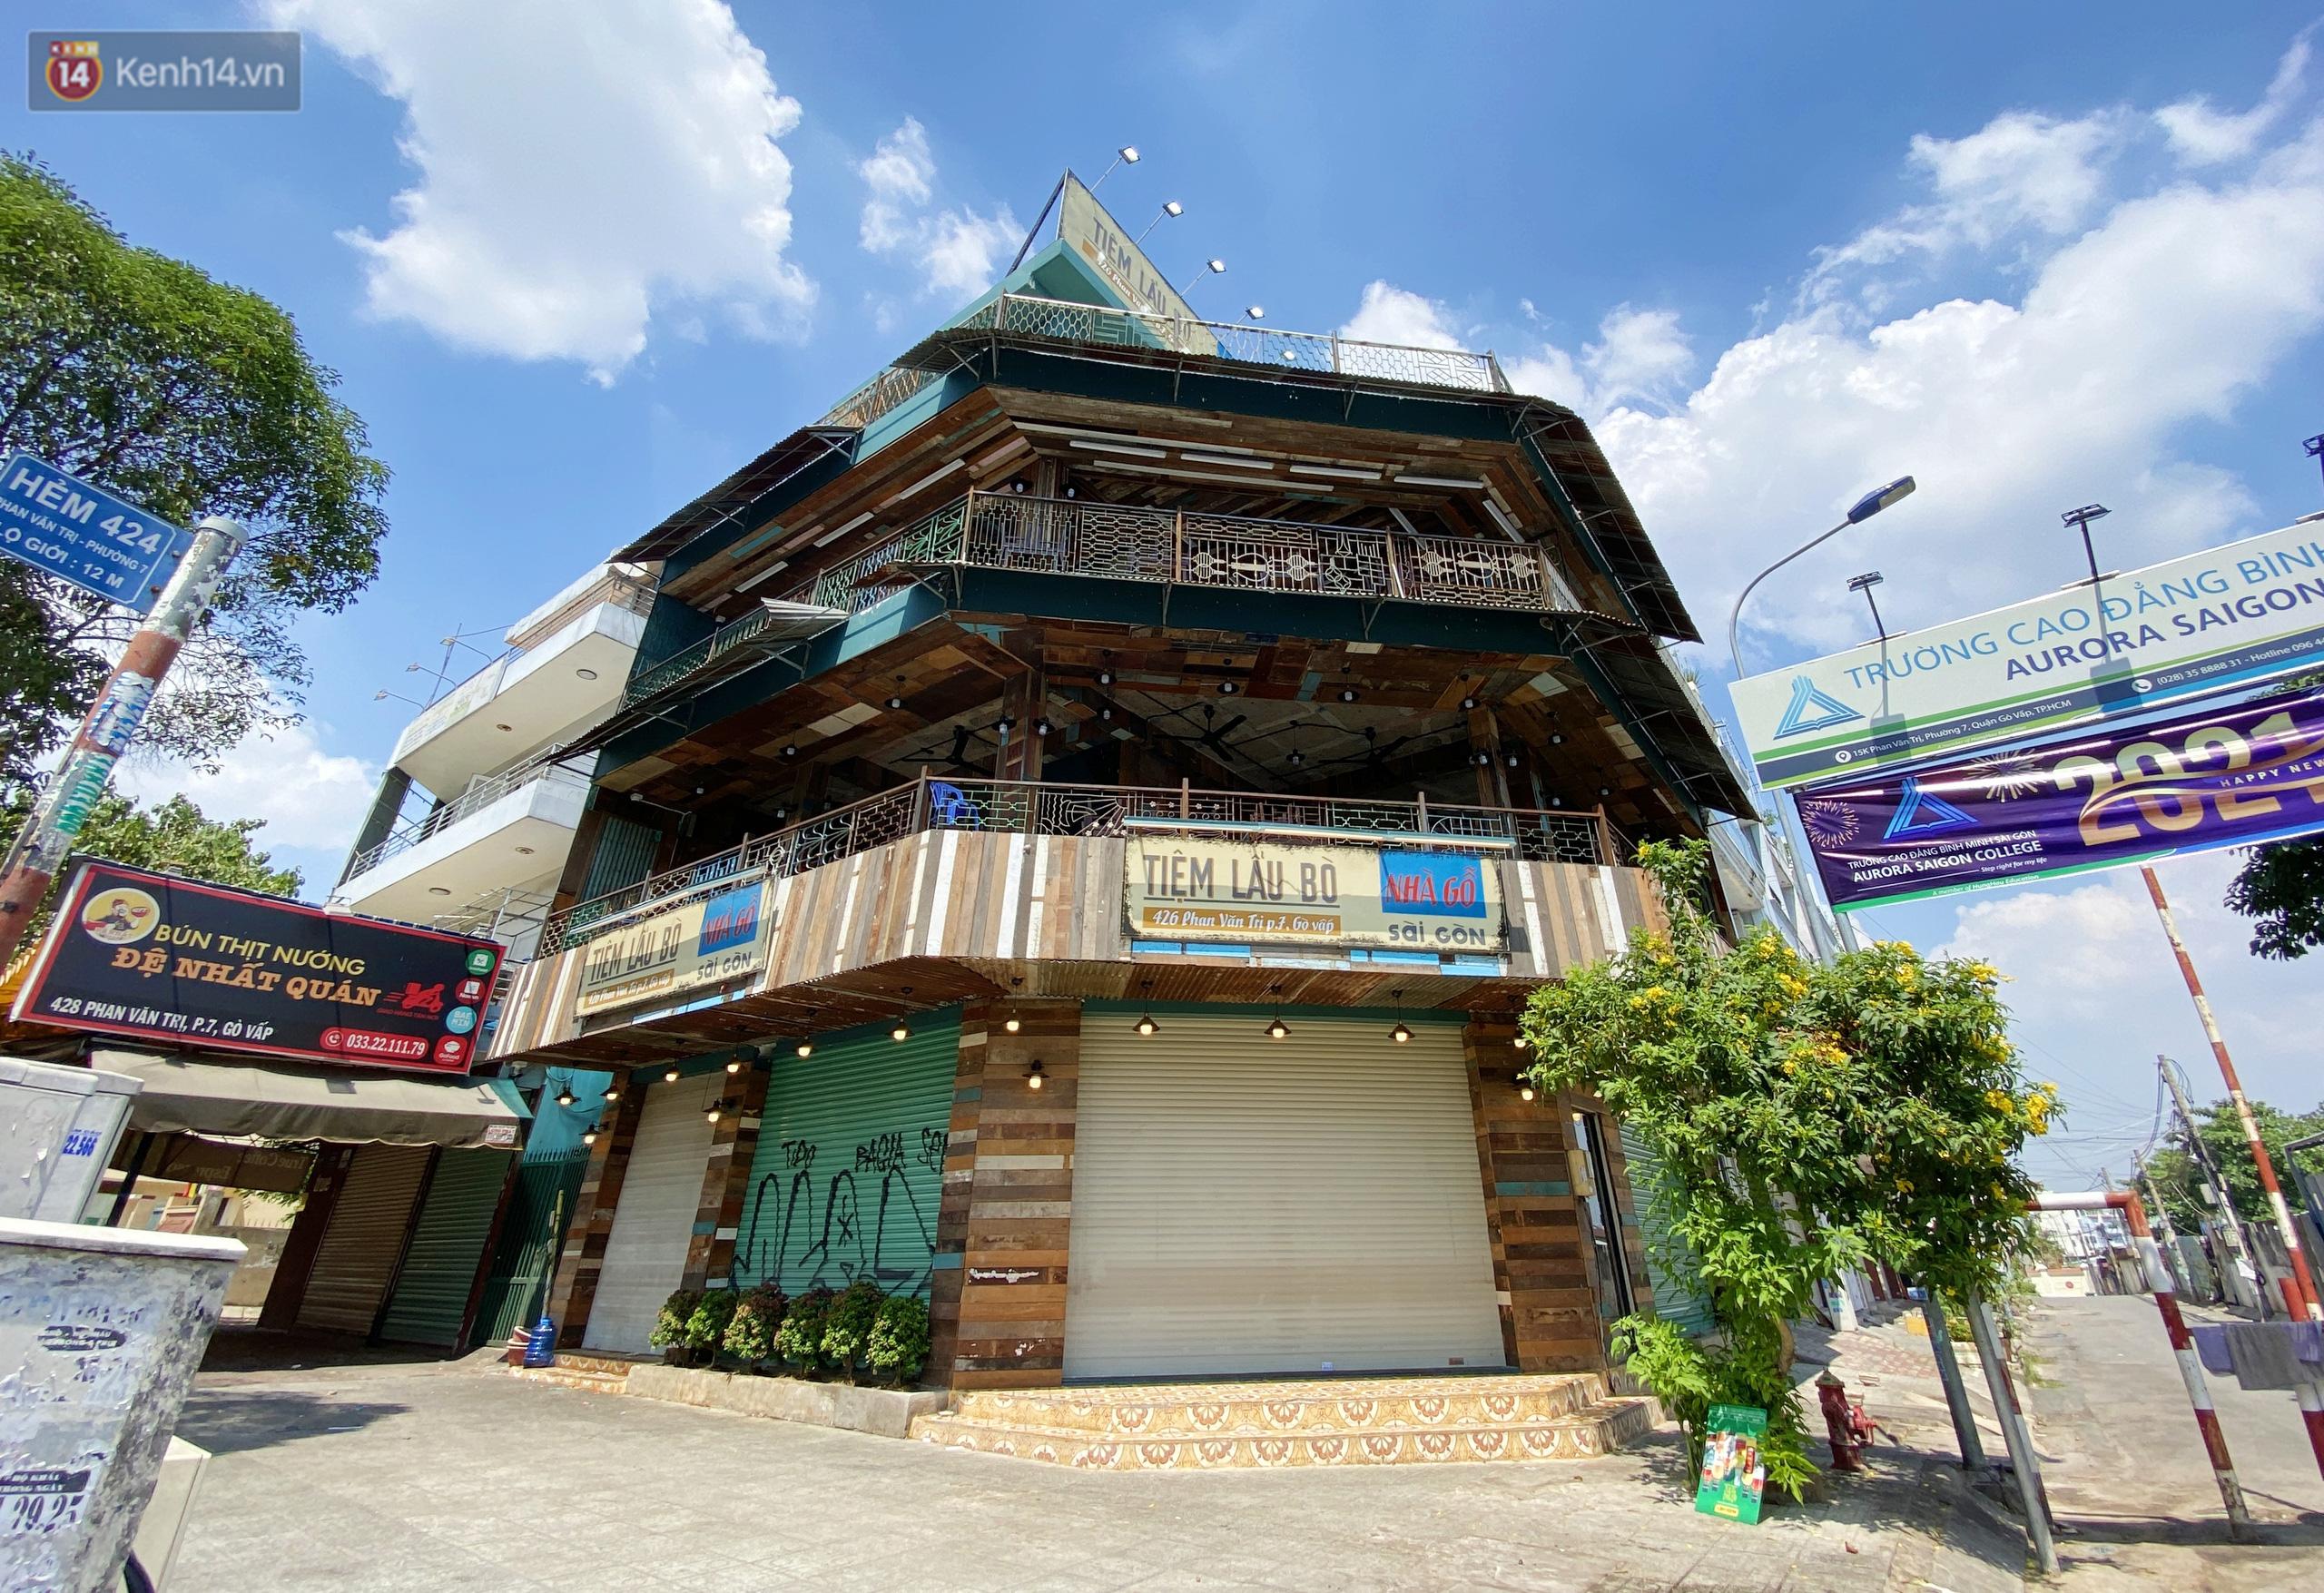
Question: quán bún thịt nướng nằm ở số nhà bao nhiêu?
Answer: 428